USS Erie (PG-50)

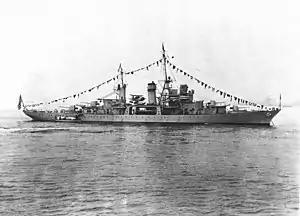
18 December 1938.

"Erie" was launched on 29 February 1936. The Erie Club of New York planned and conducted the launching ceremony with a delegation of notables from Erie, attending, along with "Erie"s sponsor, Mrs. Edmund (Ida) Knoll.